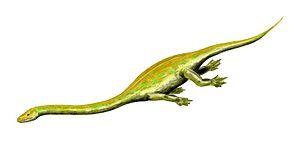
Dinocephalosaurus est un genre éteint de protosaures prolacertiformes aquatiques. Il vivait dans les mers du Trias moyen à l'Anisien, il y a environ 244 millions d'années dans ce qui est actuellement la Chine.
Les Prolacertiformes sont un ordre éteint de reptiles diapsides de l’infra-classe des archosauromorphes. Les Prolacertiformes apparurent au Permien il y a 299 millions d’années et furent particulièrement abondants au Trias. Ils disparurent à la fin du Trias il y a 201 millions d’années.